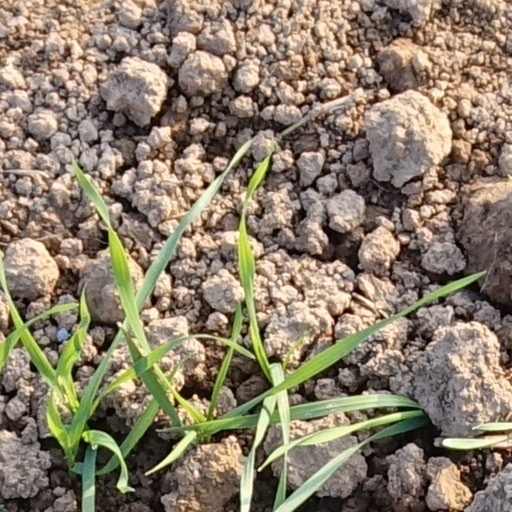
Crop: wheat